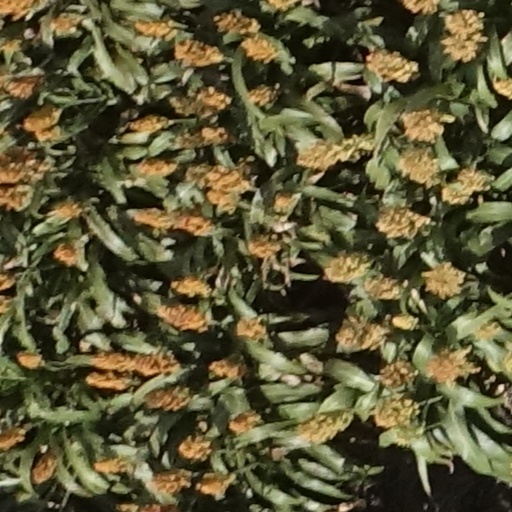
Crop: sorghum